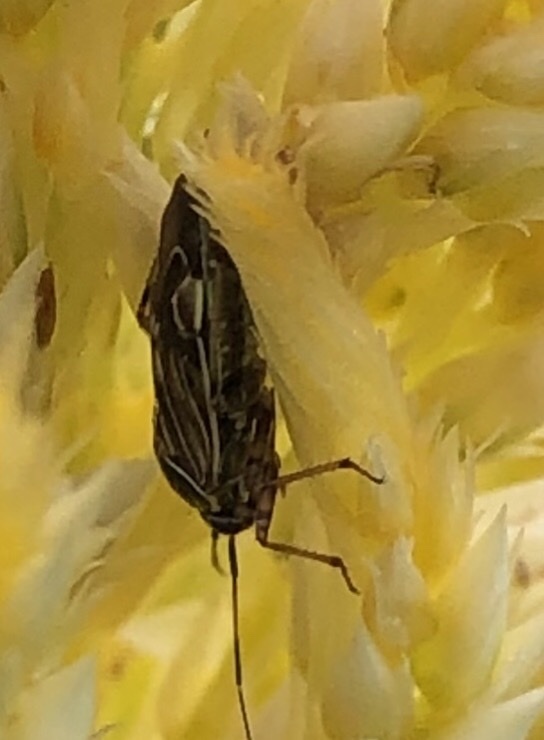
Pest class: lygus_bug